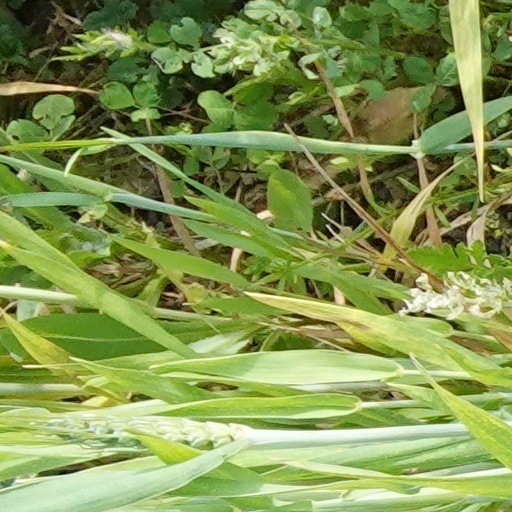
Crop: wheat